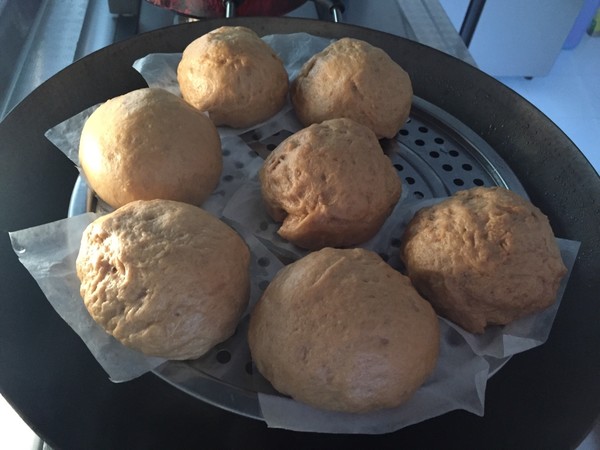
Label: trash